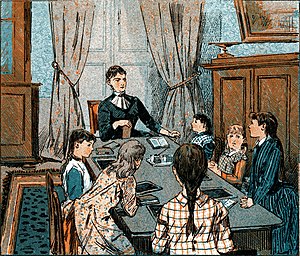
Hjemmeundervisning
Hjemmeundervisning i 1889
Repræsentation.- Men er der nu nogen af jer, der ved, hvad det er at være repræsenteret?- Maa jeg - Jo for det er, naar Moder om Søndagen siger til Frederik, at han skal gaa hen i vores Stol i Frue Kirke, for saa er Familien dog repræsenteret.
Hjemmeundervisning er undervisning af børn i hjemmet svarende til den obligatoriske grundskole. Dette kan bruges som et alternativ til regulær skoleundervisning, da man overholder den gældende undervisningspligt for barnet.